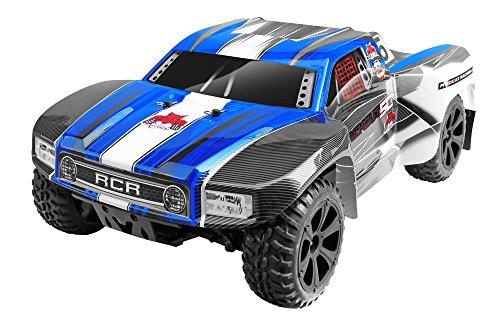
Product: Redcat Racing Blackout SC 1/10 Scale Electric Short Course Truck with Waterproof Electronics Vehicle, Blue
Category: Toys & Games | Hobbies | Remote & App Controlled Vehicles & Parts | Remote & App Controlled Vehicles | Trucks
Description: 16T brushed RC550 electric motor, Waterproof 40A brushed ESC, Waterproof high torque steering servo, 2.4GHz radio system.
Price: $114.92